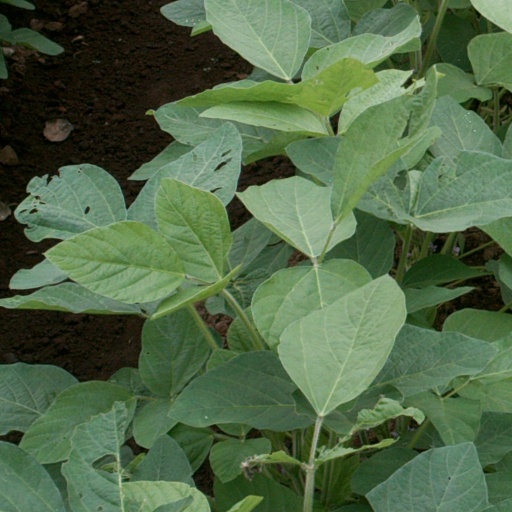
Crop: soybean